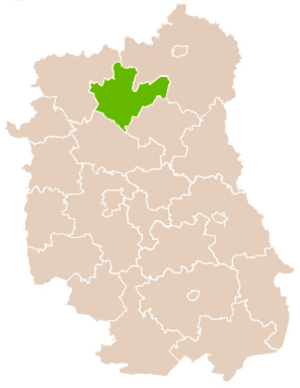
Le powiat de Radzyń Podlaski est un powiat de la voïvodie de Lublin, dans le sud-est de la Pologne.